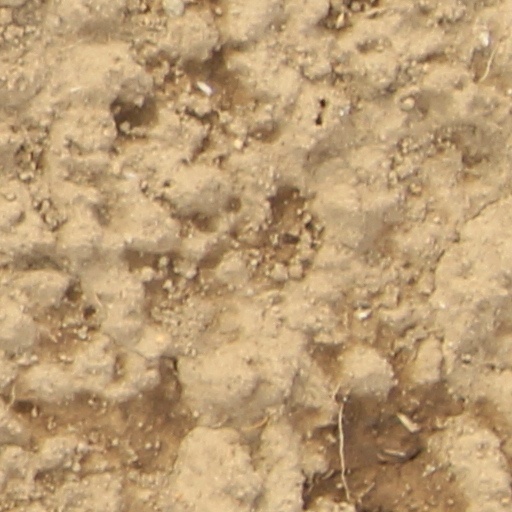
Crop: wheat